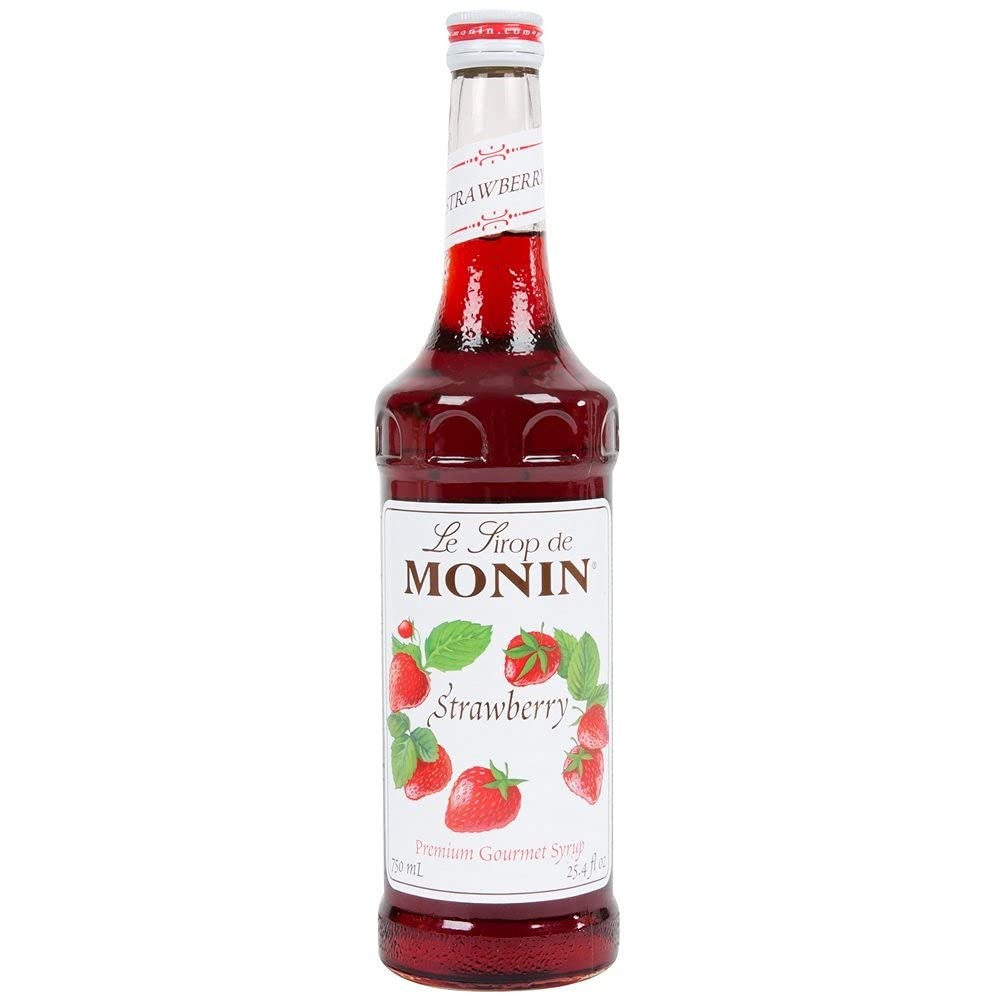
Item Name: Monin - Strawberry Syrup, Mild and Sweet, Great for Cocktails and Teas, Gluten-Free, Non-GMO (750 ml)
Bullet Point 1: GREAT FOR COCKTAILS AND TEAS: Is it the bright red color, the sweet juiciness or the familiar aroma that make strawberries so delicious? Our Strawberry Syrup bottles their celebrated sweetness for your favorite cocktails, mocktails, sodas and teas.
Bullet Point 2: TASTING NOTES: Mild and sweet authentic strawberry preserves aroma and taste. Monin Strawberry Syrup brings a touch of classic sweetness to smoothies, shakes, desserts, sodas and cocktails.
Bullet Point 3: SPECIFICATIONS: Allergen Free, Dairy Free, Gluten Free, Halal, Kosher, No Artificial Colors, No Artificial Flavors, No Artificial Ingredients, No Artificial Preservatives, No Artificial Sweeteners, Non-GMO, & Clean Label.
Bullet Point 4: SYRUP TO SUPPORT BEE COLONIES: Colony Collapse Disorder is greatly reducing bee populations worldwide. Our syrup recycling initiative has been sending waste syrup to feed bees since 2008, and has fed over 374 billion bees!
Bullet Point 5: GREEN PACKAGING & LABELING: With BPA free bottles, 100% recyclable boxes comprised of 30% recycled content, printed with biodegradable water-based ink containing zero pollutants, and pulp inserts, we’re doing our part for the environment.
Value: 25.4
Unit: Fl Oz

Price: 18.68